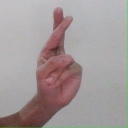
अक्षर: र